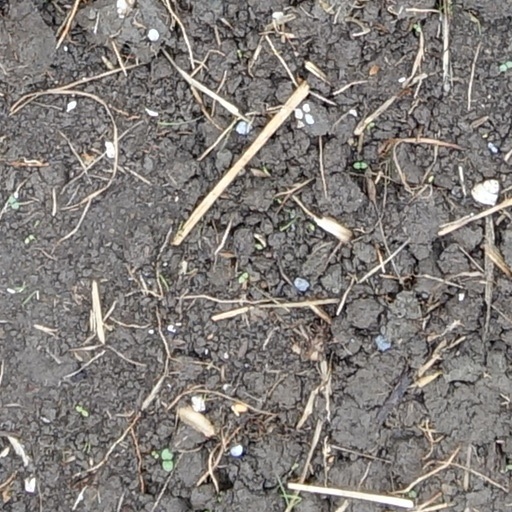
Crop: wheat